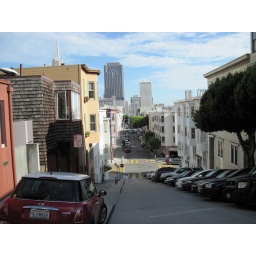
A day walking around SF. Random pictures of beautiful building and steetsA day walking around San Francisco. Random pictures of beautiful streets and buildings.